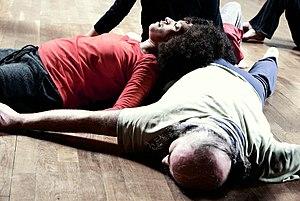
Ceux qui bougent ferment les yeux
Le mouvement authentique est une pratique née du travail de la chorégraphe Mary Starks Whitehouse dans les années 1950 aux États-Unis.